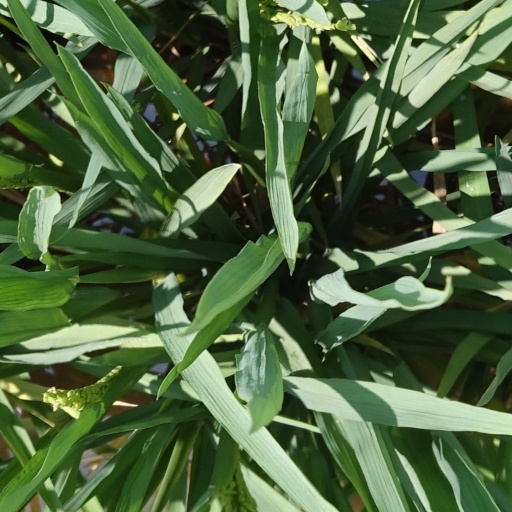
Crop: rice